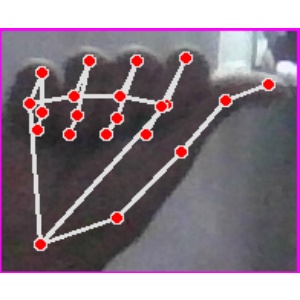
अक्षर: छ